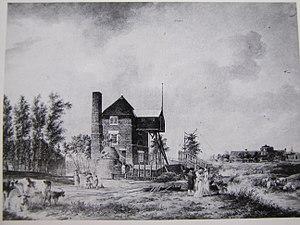
Machine à vapeur du Blijdorp. Gravure représentant la visite du gouverneur, le prince Guillaume V en 1790. Gravure de Dirk Langendijk, 1790.
Blijdorp est un quartier de Rotterdam qui fait partie de l'arrondissement Rotterdam-Nord. Une partie du quartier relève d'une protection nationale de Blijdorp / Bergpolder. Depuis 1940, le quartier abrite le parc zoologique de Rotterdam qui porte son nom, le Diergaarde Blijdorp. Le district est résidentiel et a en 2017 une population de 10 200 habitants. En 2011, les travaux de réalisation d'un tunnel de métro reliant Blijdorp à la Haye mettent en évidence l'emplacement de la première machine à vapeur en fonction du pays, de James Watt, qui y avait été installée en 1787.